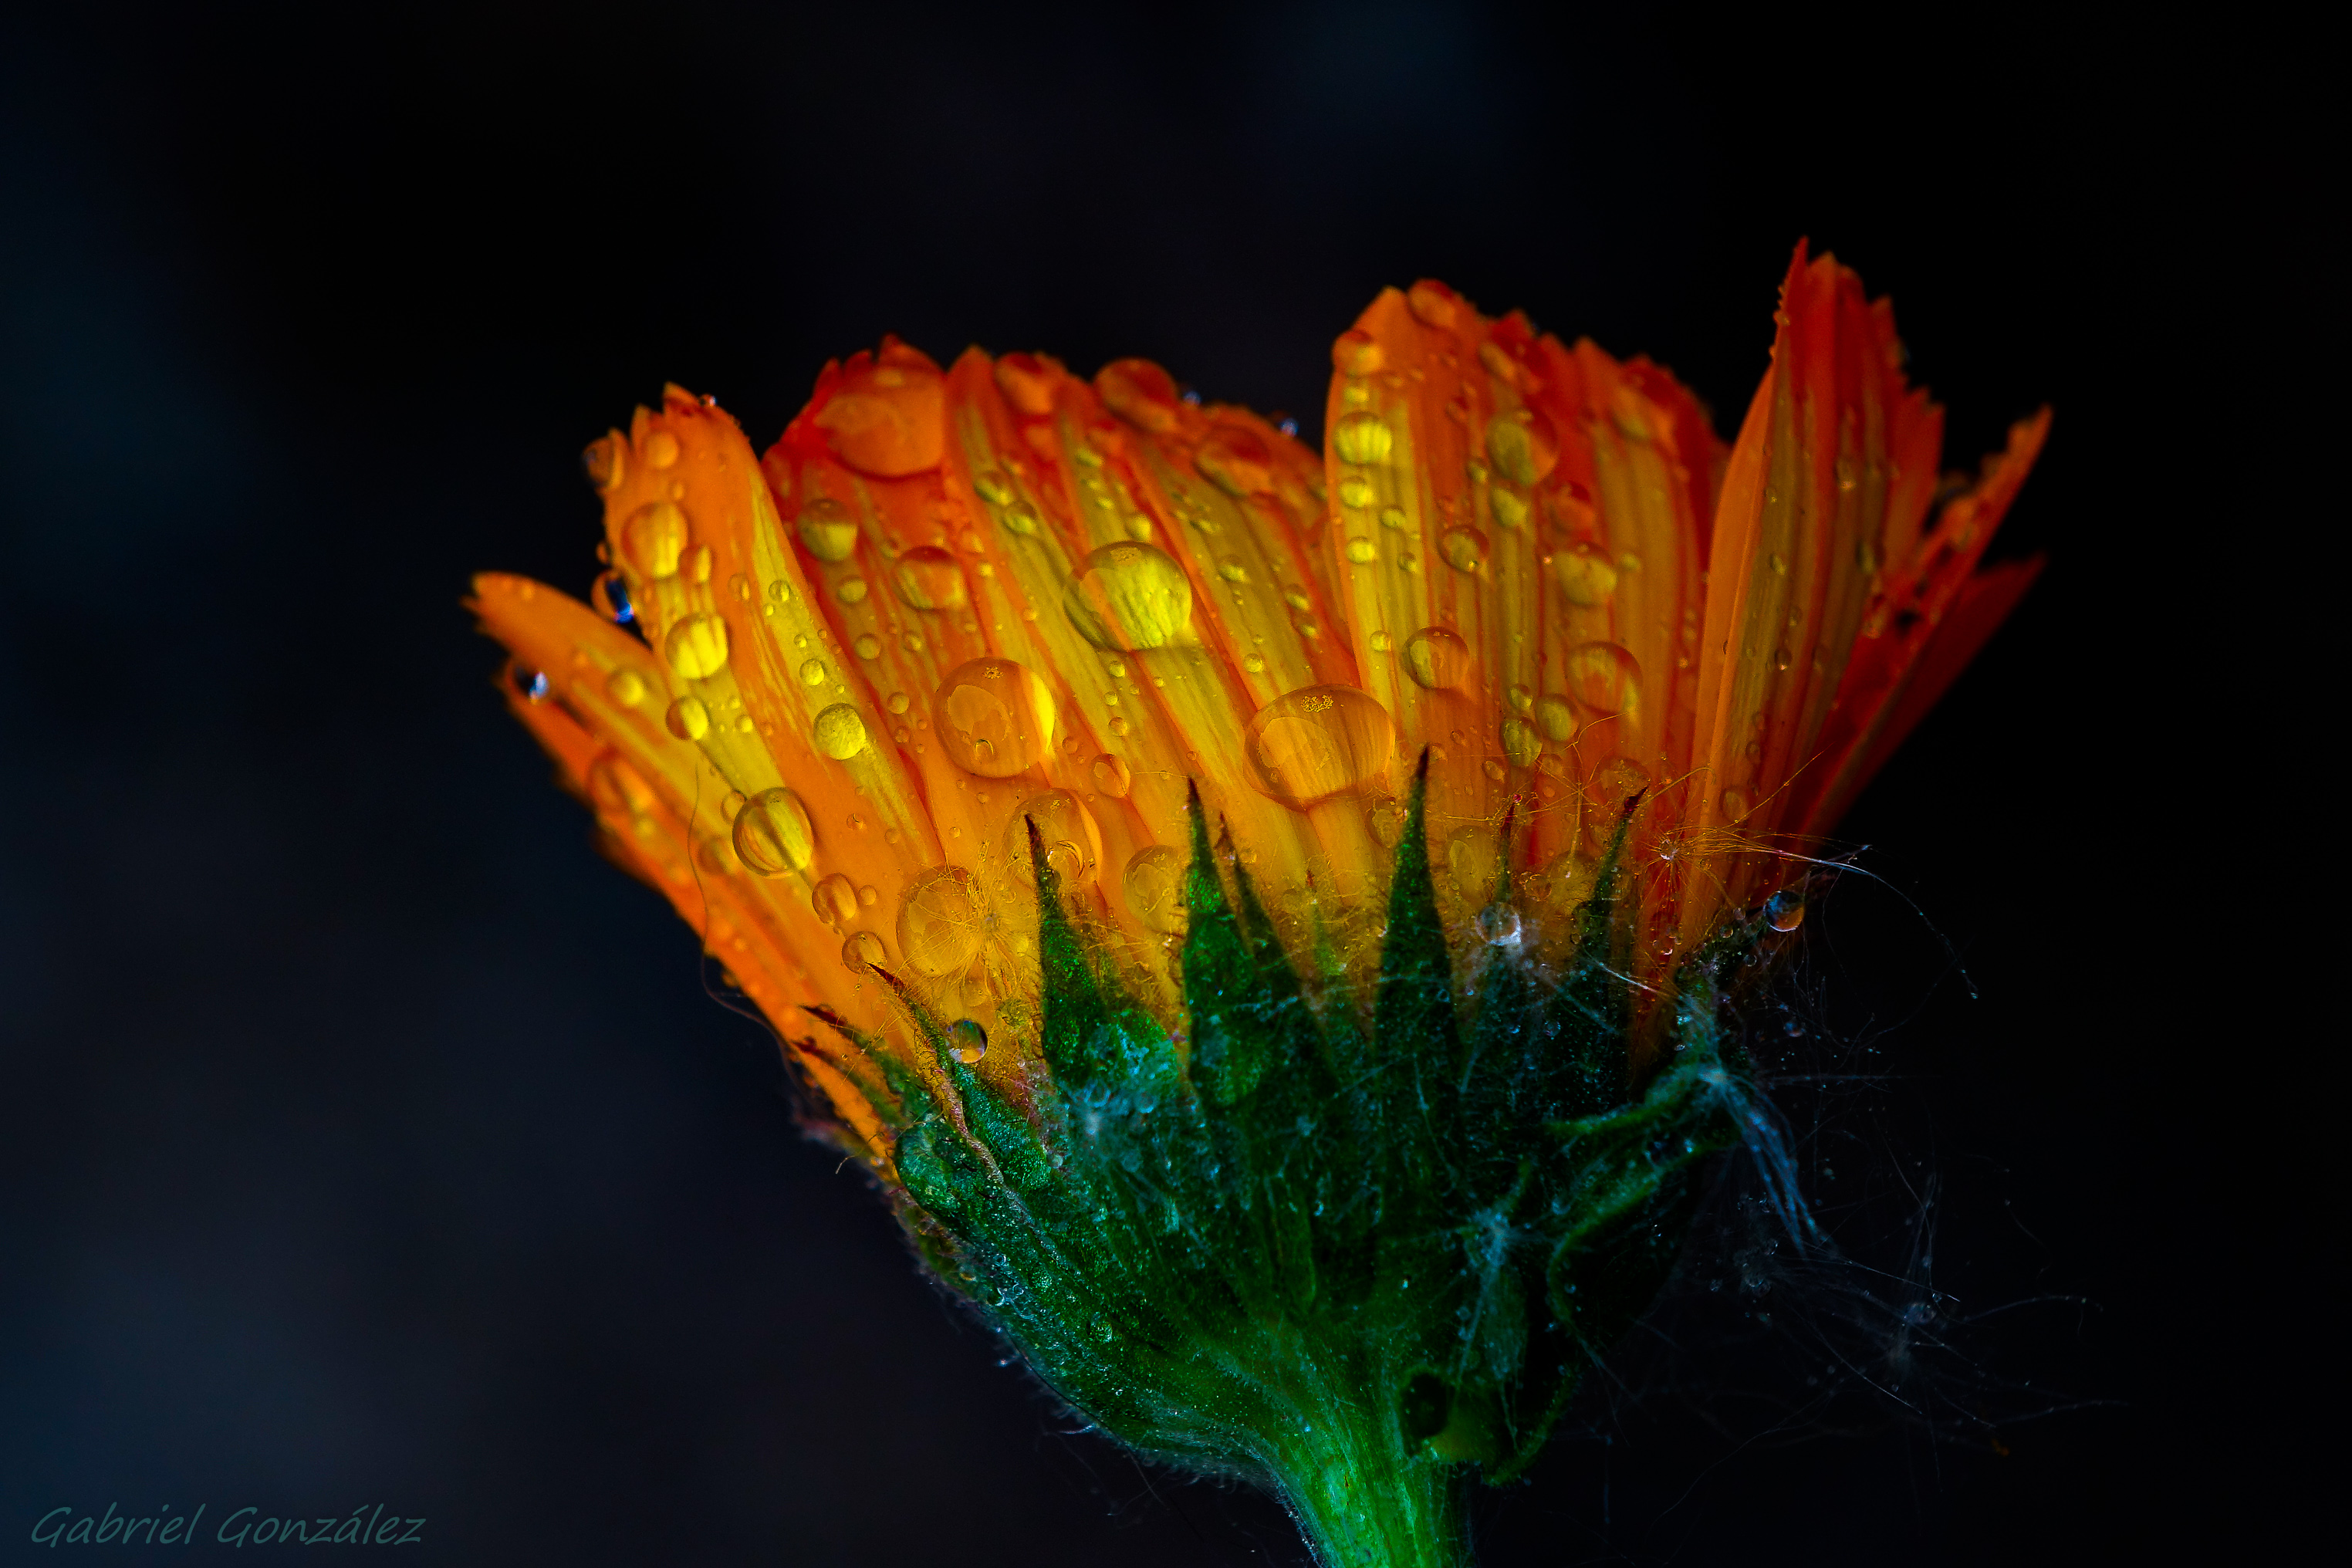
nature, plant, leaf, flower, petal, explore, pollen, green, color, macro, autumn, explorer, yellow, flora, flowers, close up, naturaleza, flores, ggl1, gaby1, xovesphoto, sonyrx10, rx10, marumi, gphoto, xelodegalicia, marumidhg330, macro photography, gabrielcoru a, plant stem, land plant